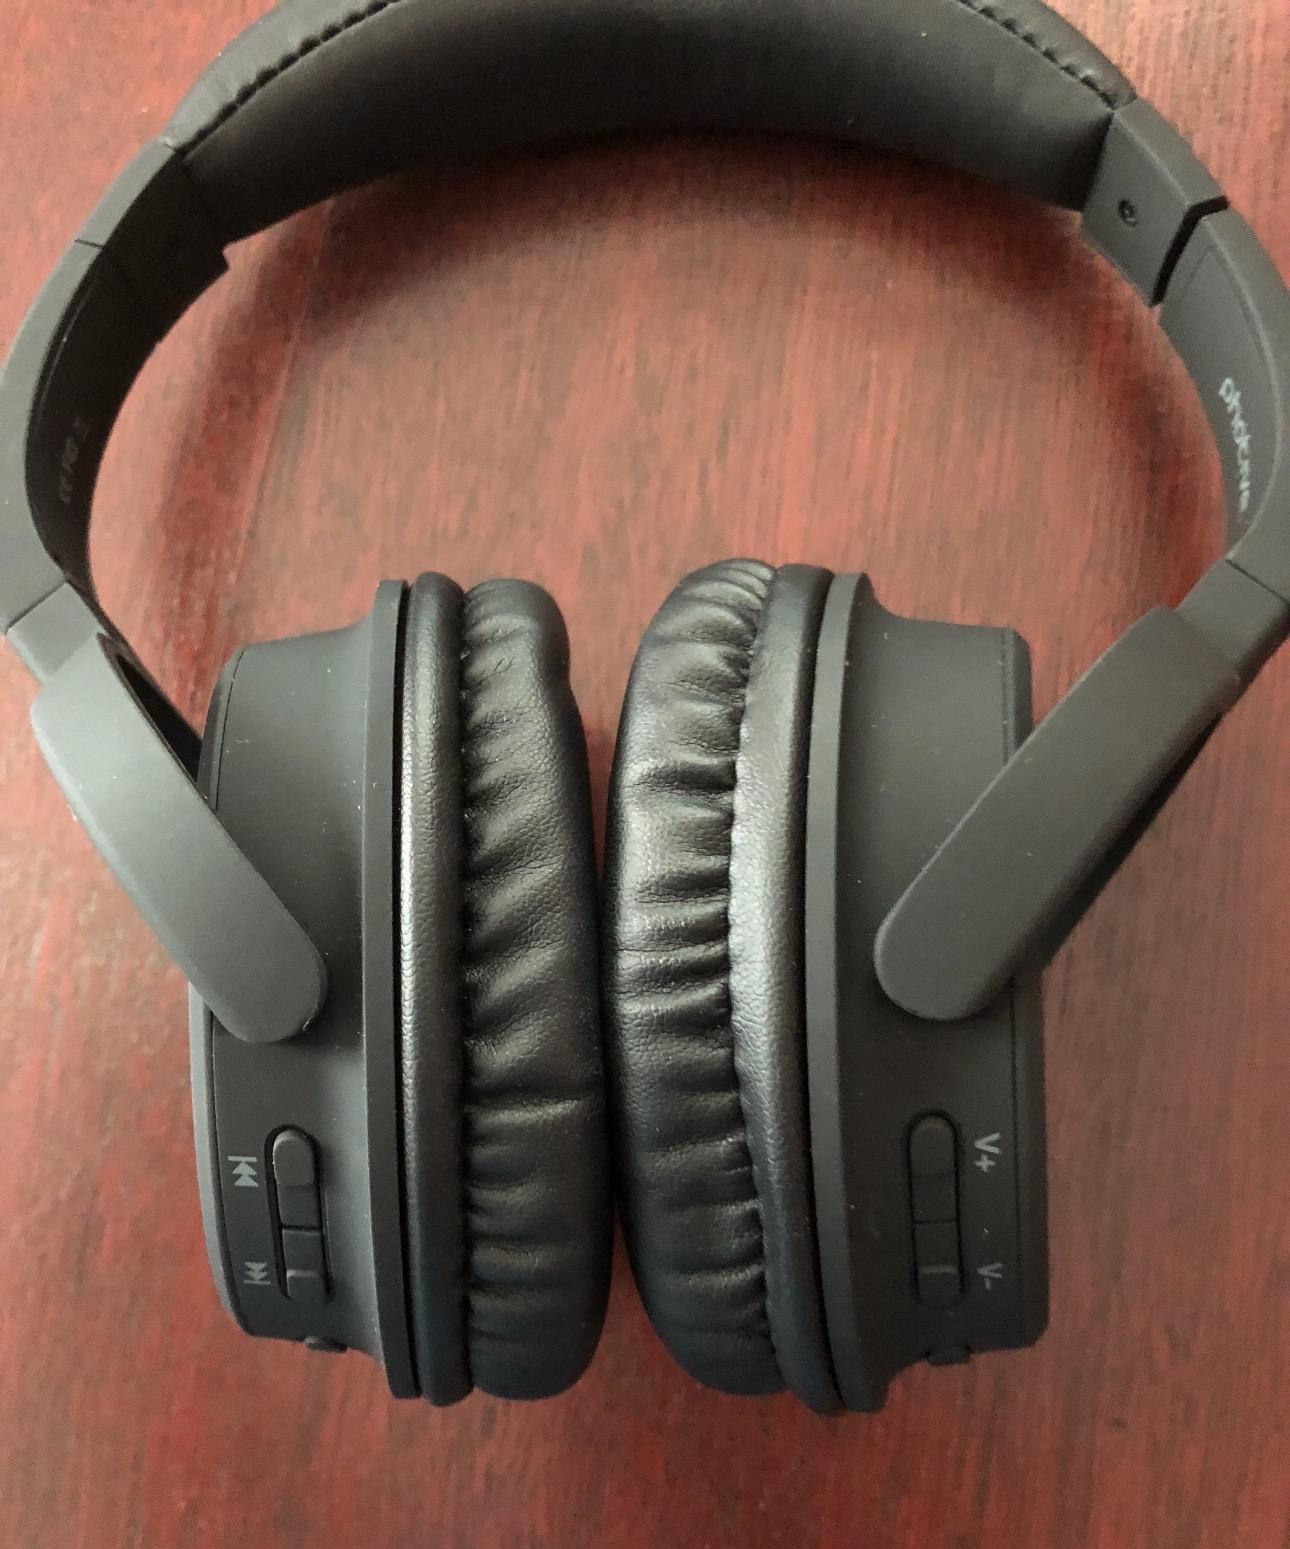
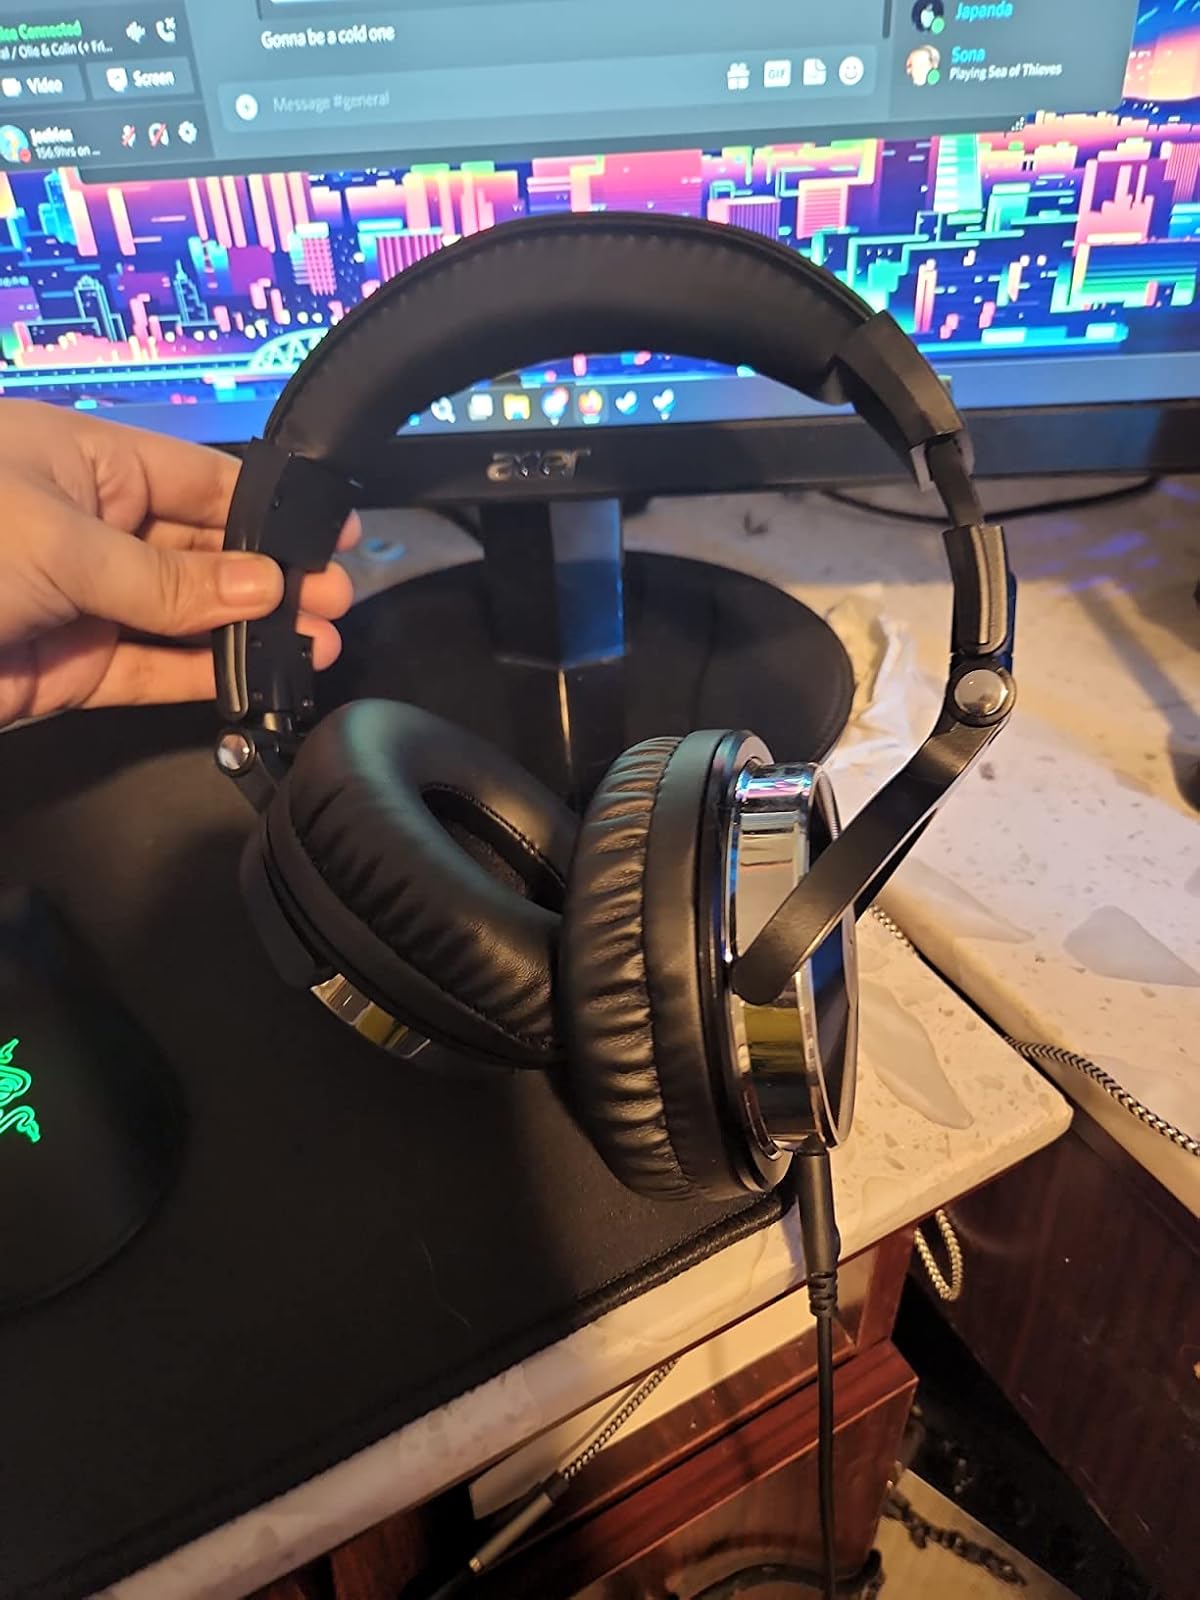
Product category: headphones
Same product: no